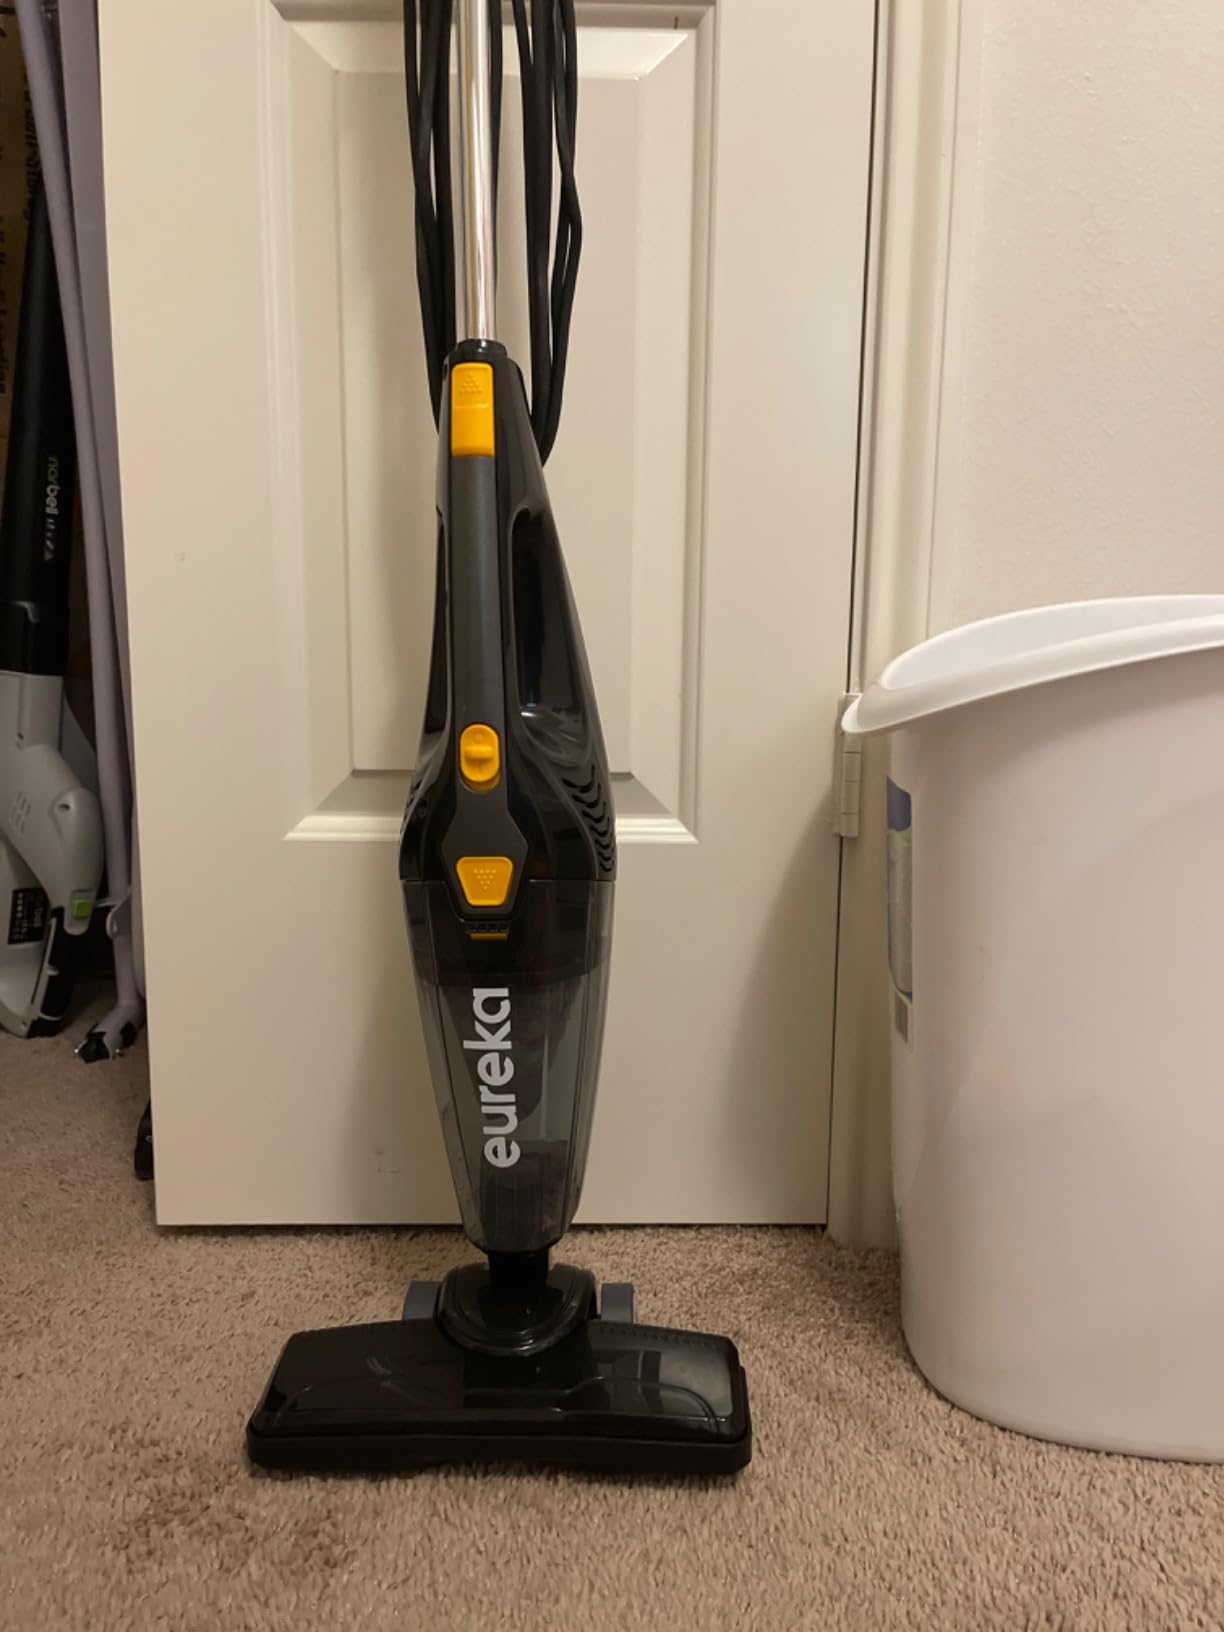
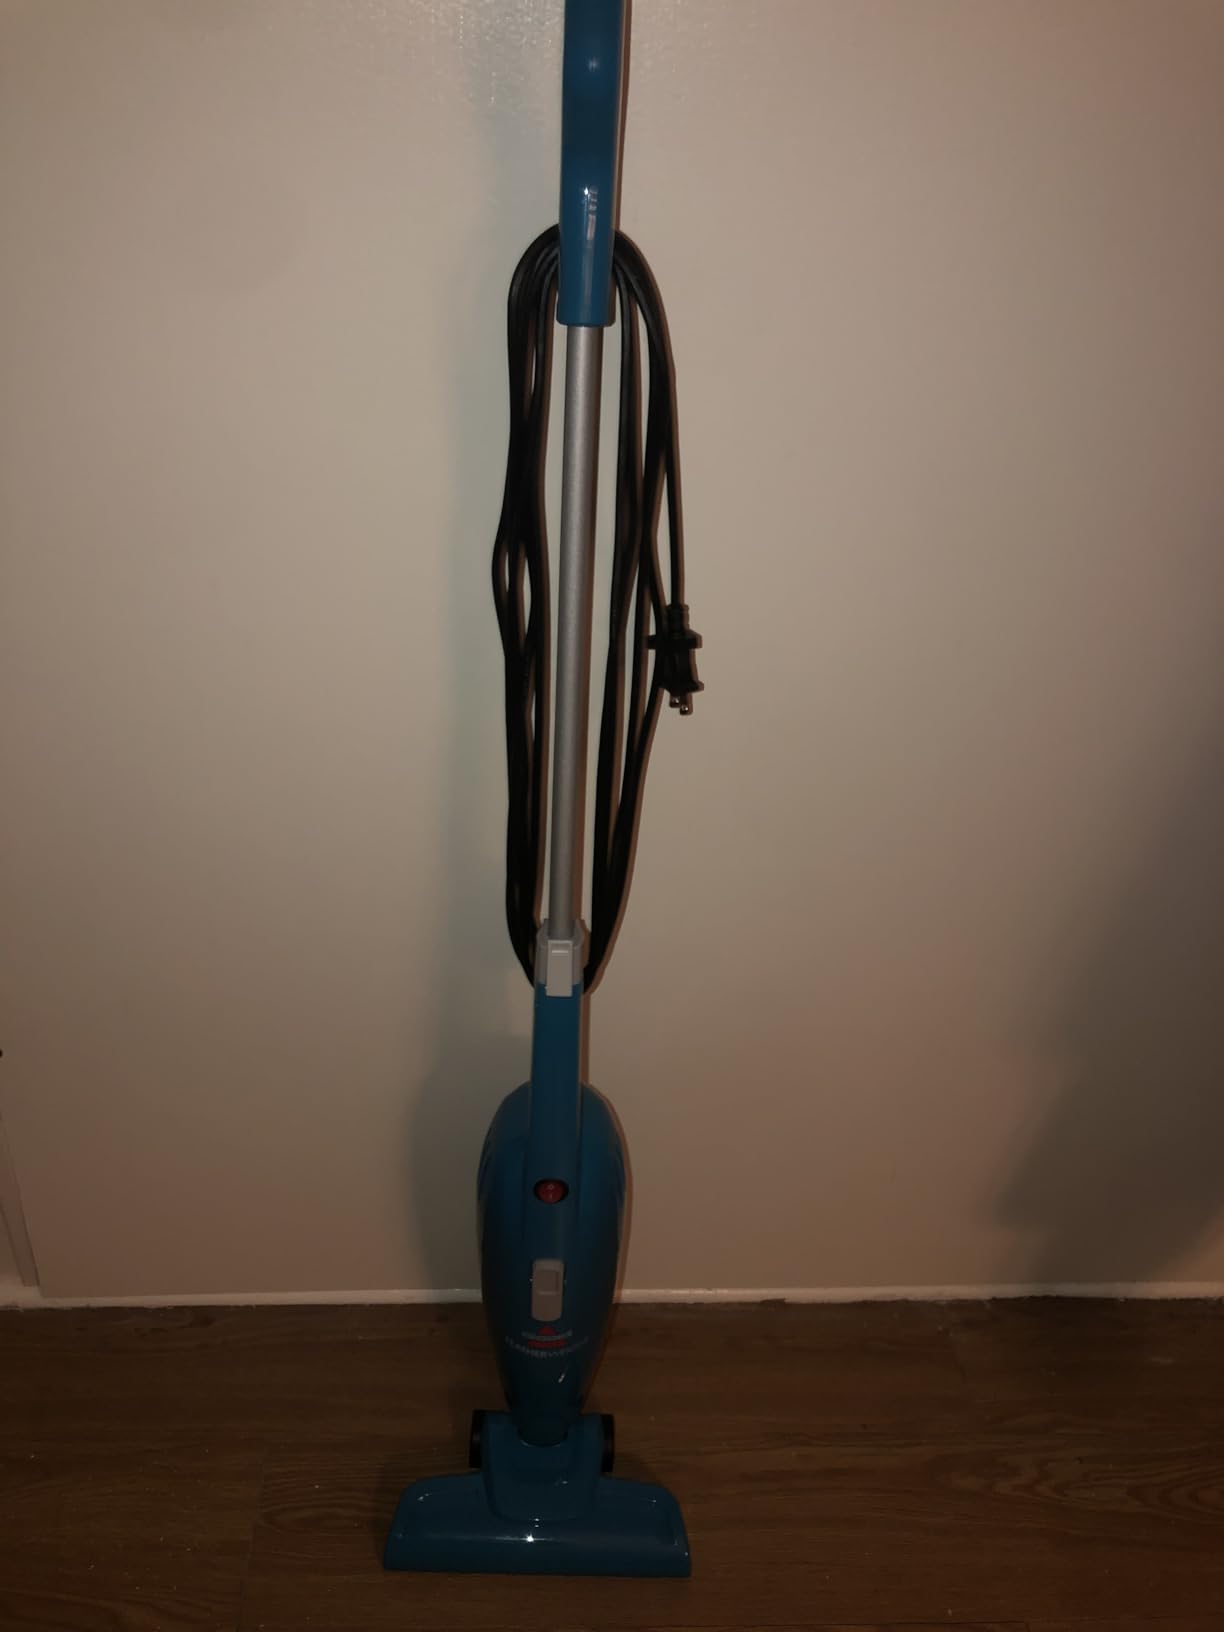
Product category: items_vacuum
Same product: no